A Burlesque on Carmen

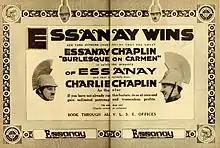
1916 advertisement

Carmen, a gypsy seductress is sent to convince Darn Hosiery, the goofy officer in charge of guarding one of the entrances to the city of Sevilla, to allow a smuggling run. She first tries to bribe him but he takes the money and refused to let the smuggled goods in.